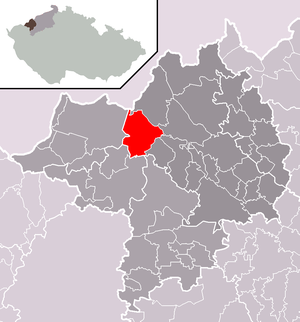
Výsluní est une ville du district de Chomutov, dans la région d'Ústí nad Labem, en Tchéquie. Sa population s'élevait à 377 habitants en 2018.